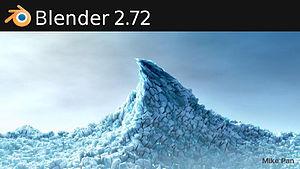
Blender est un logiciel libre de modélisation, d’animation par ordinateur et de rendu en 3D, créé en 1995. Il est actuellement développé par la Fondation Blender.